24S-Hydroxycholesterol

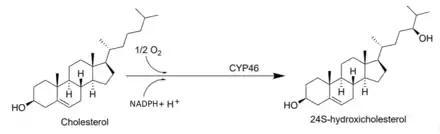
Production of 24S-hydroxycholesterol from cholesterol, as catalyzed by CYP46A1.

24S-HC binds to apolipoproteins such as apoE, apoJ, and apoA1 to form HDL-like complexes which can cross the blood–brain barrier more easily than free cholesterol. Thus, 24S-HC production serves as one of several counterbalancing mechanisms for cholesterol synthesis in the brain. After entering general blood circulation and traveling to the liver, 24S-HC can be sulfated, glucuronidated, or converted into bile acids, which can ultimately be excreted.